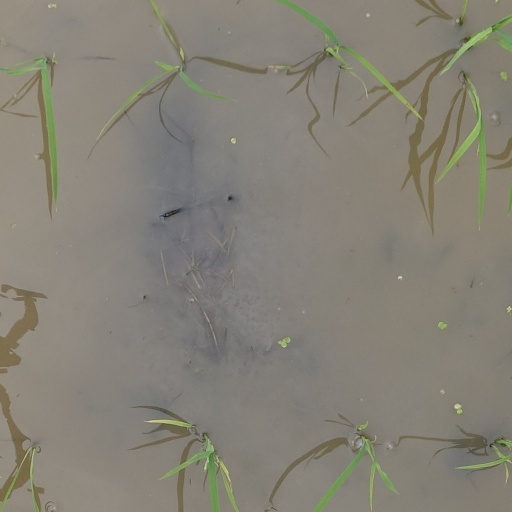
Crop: rice